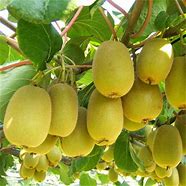
Label: Kiwi